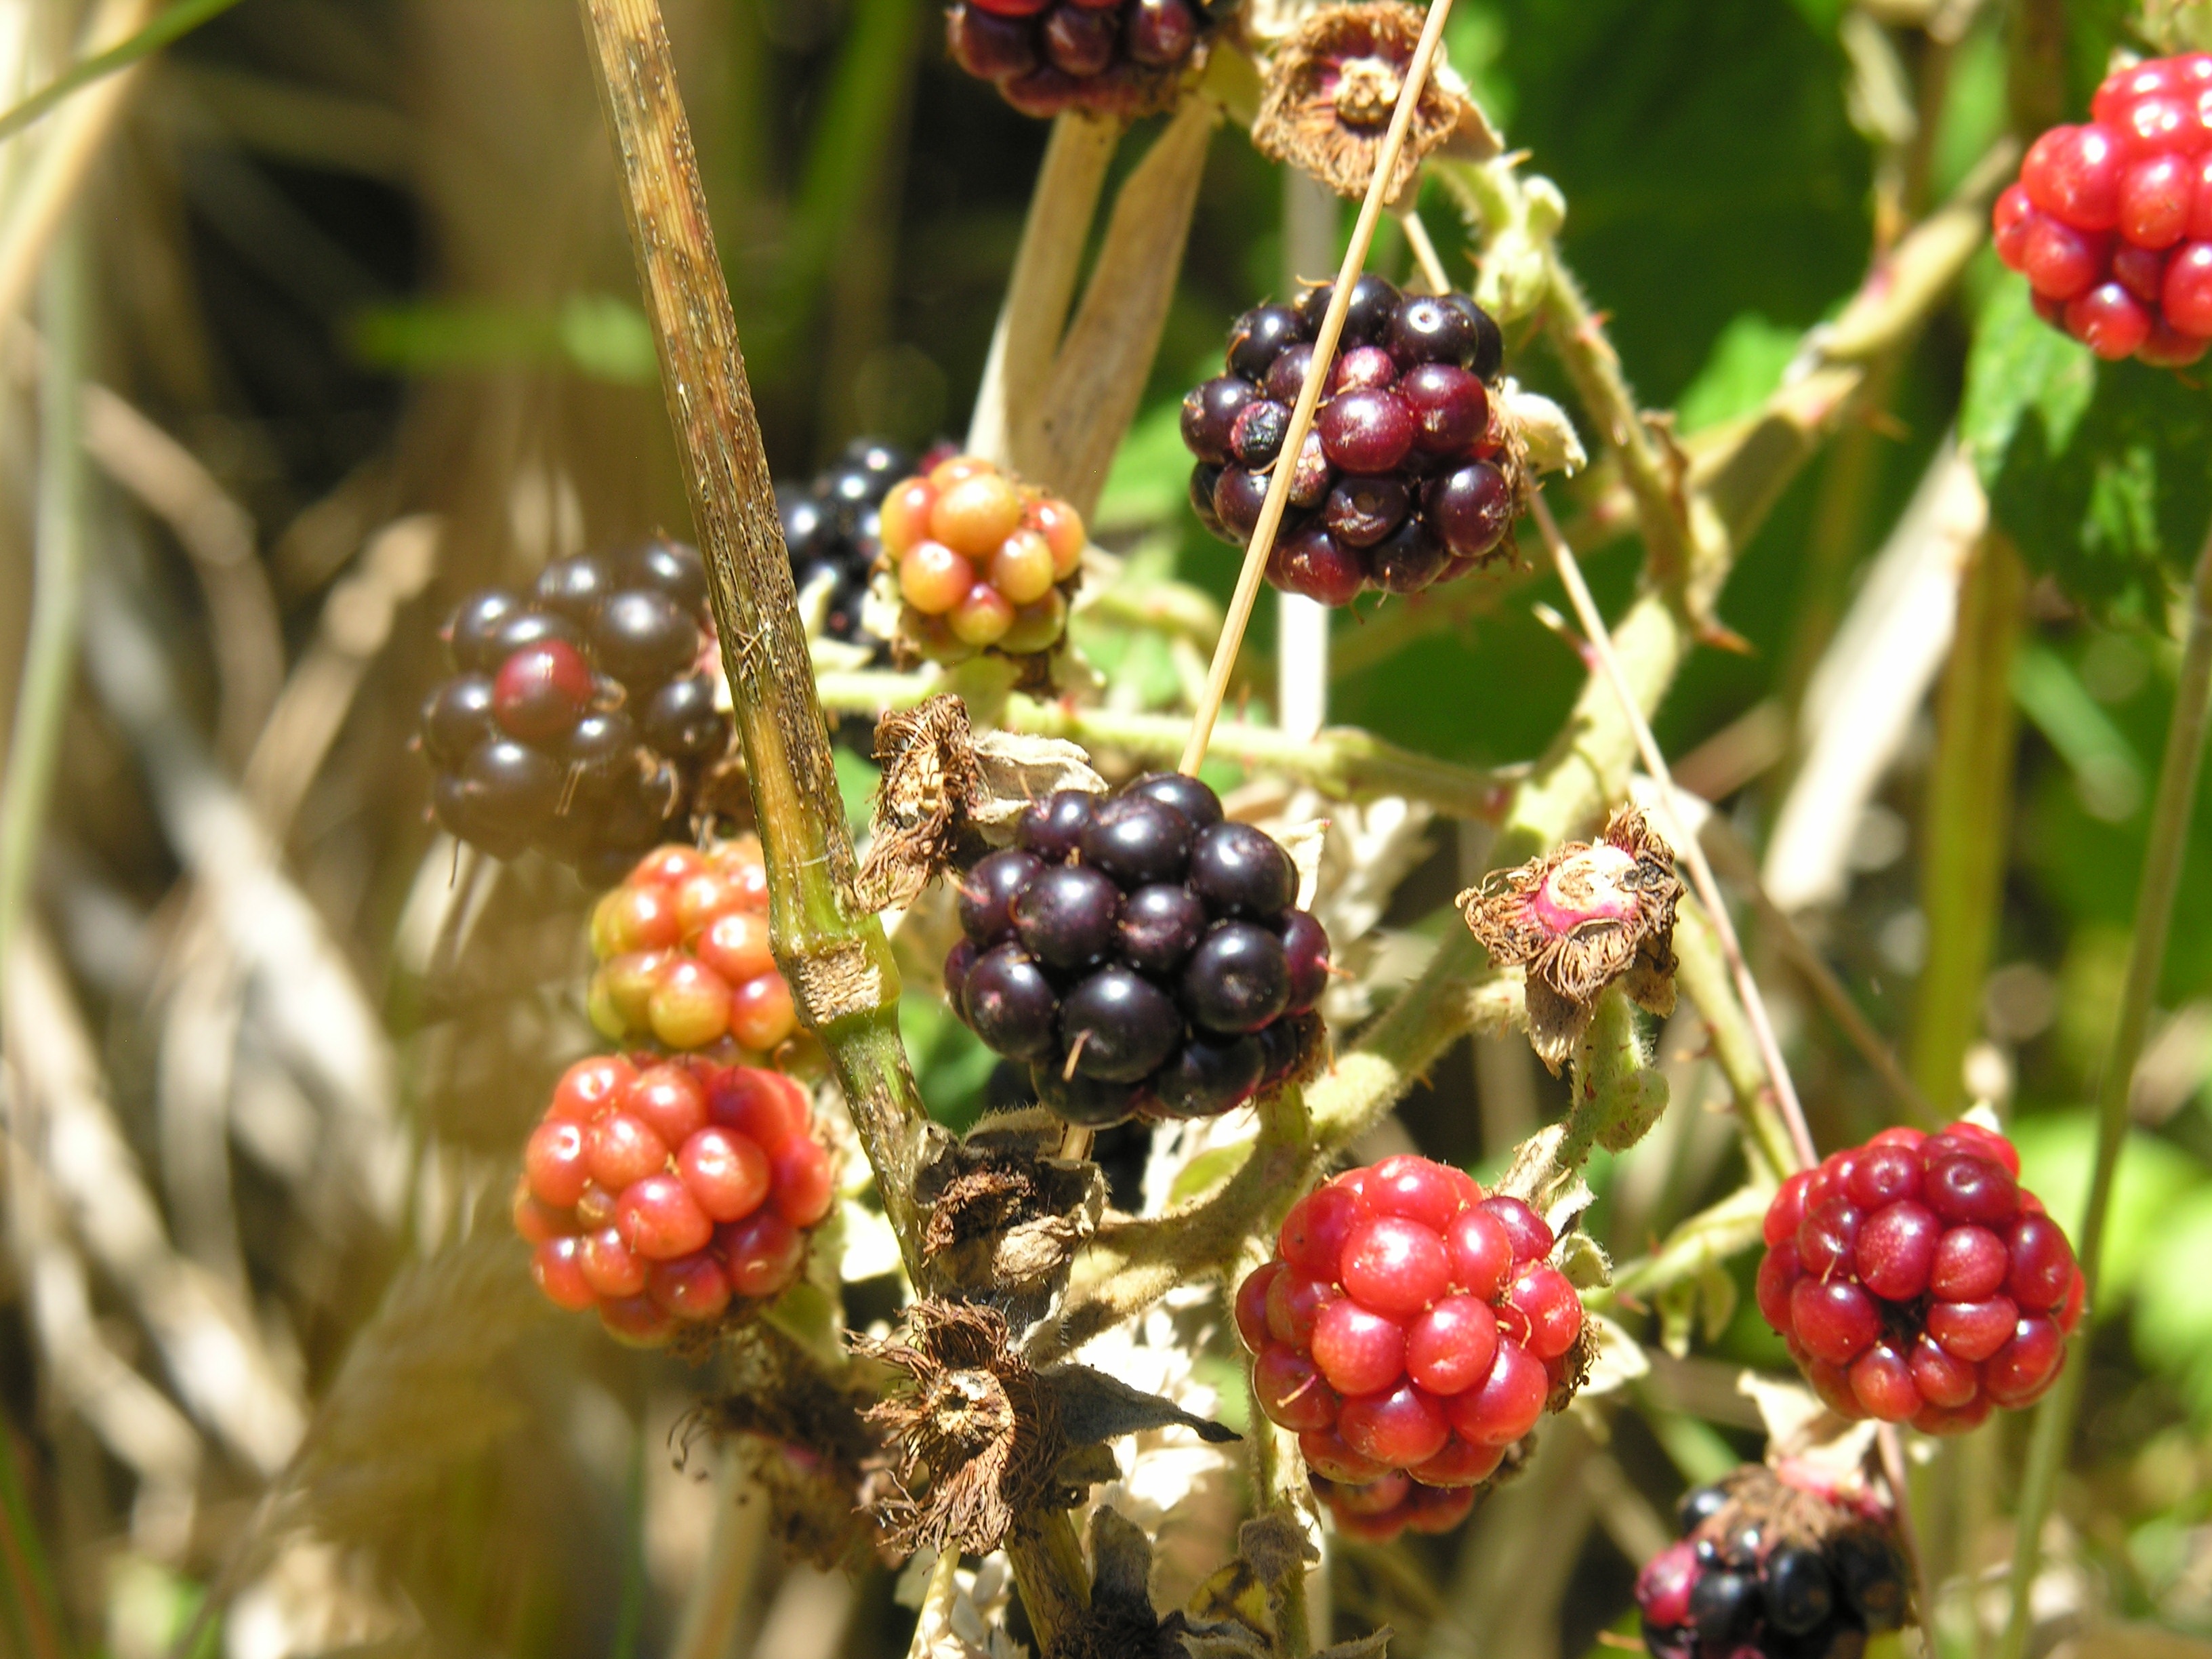
tree, nature, forest, branch, plant, fruit, berry, flower, summer, wild, food, red, produce, evergreen, black, garden, flora, blackberry, wild flowers, shrub, bramble, rowan, hawthorn, blackberries, sorbus, flowering plant, currant, woody plant, land plant, zante currant, chinese hawthorn, empetrum